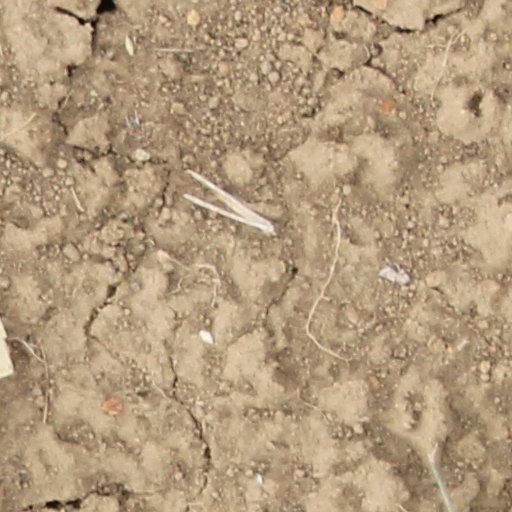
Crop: wheat